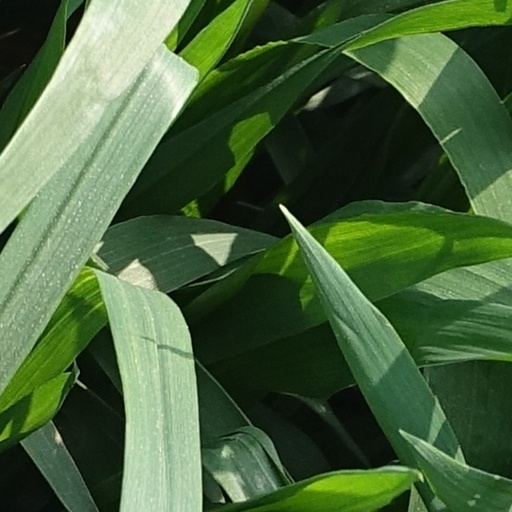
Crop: wheat